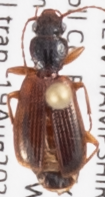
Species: Cymindis neglecta
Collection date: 2020-08-19
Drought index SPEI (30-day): -1.546
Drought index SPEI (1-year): -0.05
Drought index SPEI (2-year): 0.54